Contemporary Ukrainian literature

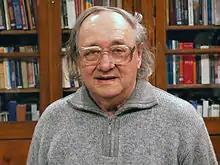
Valeriy Shevchuk

Prose writers: Valeriy Shevchuk, Volodymyr Dibrova, Yuriy Vynnychuk, Yuriy Hudz, Yuri Andrukhovych, Oksana Zabuzhko, Yuri Pokalchuk, Yuriy Izdryk, Yevhen Pashkovskyi, Oles Ulianenko, Stepan Protsyuk, Taras Prokhasko, Natalka Sniadanko, Serhiy Zhadan, Anatoliy Dnistrovyi, Dzvinka Matiyash, Myroslav Laiuk, Irena Karpa, Tanya Malyarchuk, Lyubko Deresh, Markiyan Kamysh, Victoria Amelina, Iryna Tsilyk, Oleksiy Chupa.